Oneida Community

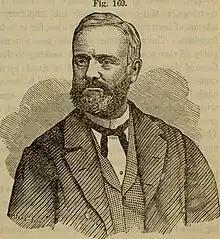
John Humphrey Noyes (1811–1886) led the community

Even though the community only reached a maximum population of about 300, it had a complex bureaucracy of 27 standing committees and 48 administrative sections.